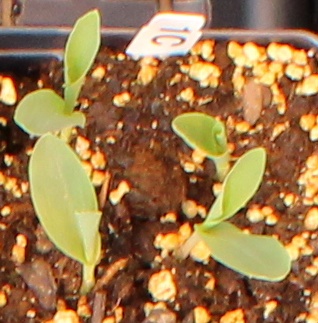
Label: Corn